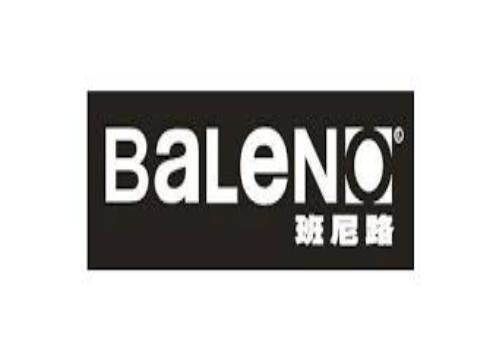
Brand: BALENO
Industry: Clothes